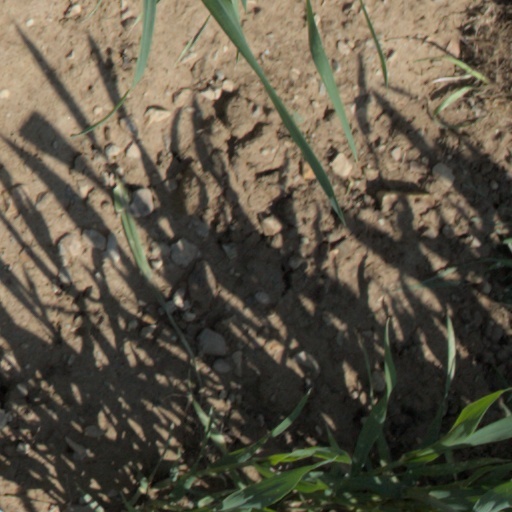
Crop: wheat